Sir David Graaff, 1st Baronet

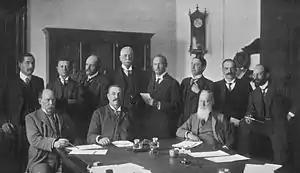
The first cabinet of the Union of South Africa in 1910. Graaff is the first person on the far right.

Graaff was a member of parliament again from 1908 to 1920. He was Minister without Portfolio in the Cape Colony's last cabinet (1908–1910). A close friend and confidant of Gen Louis Botha, the first prime minister of the Union of South Africa, he was created a baronet in 1911 and served as Minister of Public Works and of Posts and Telegraphs (1911–1912), Minister without Portfolio (1912–1913), High Commissioner in London for Union of South Africa (1914) and Minister of Finance (1915–1916). He was a Member of House of Assembly for the Union of South Africa from 1910 to 1920.